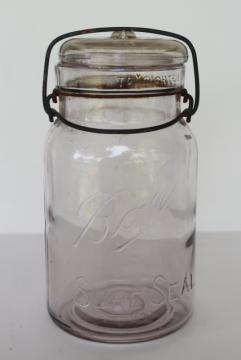
Waste category: glass